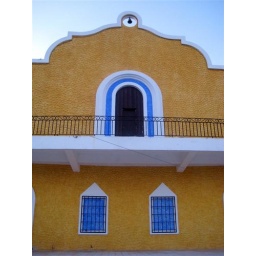
The colourful buildings at the hacienda building near the highway but still on the resort.